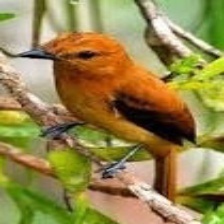
Species: CINNAMON ATTILA
Scientific name: ATTILA CINNAMOMEUS